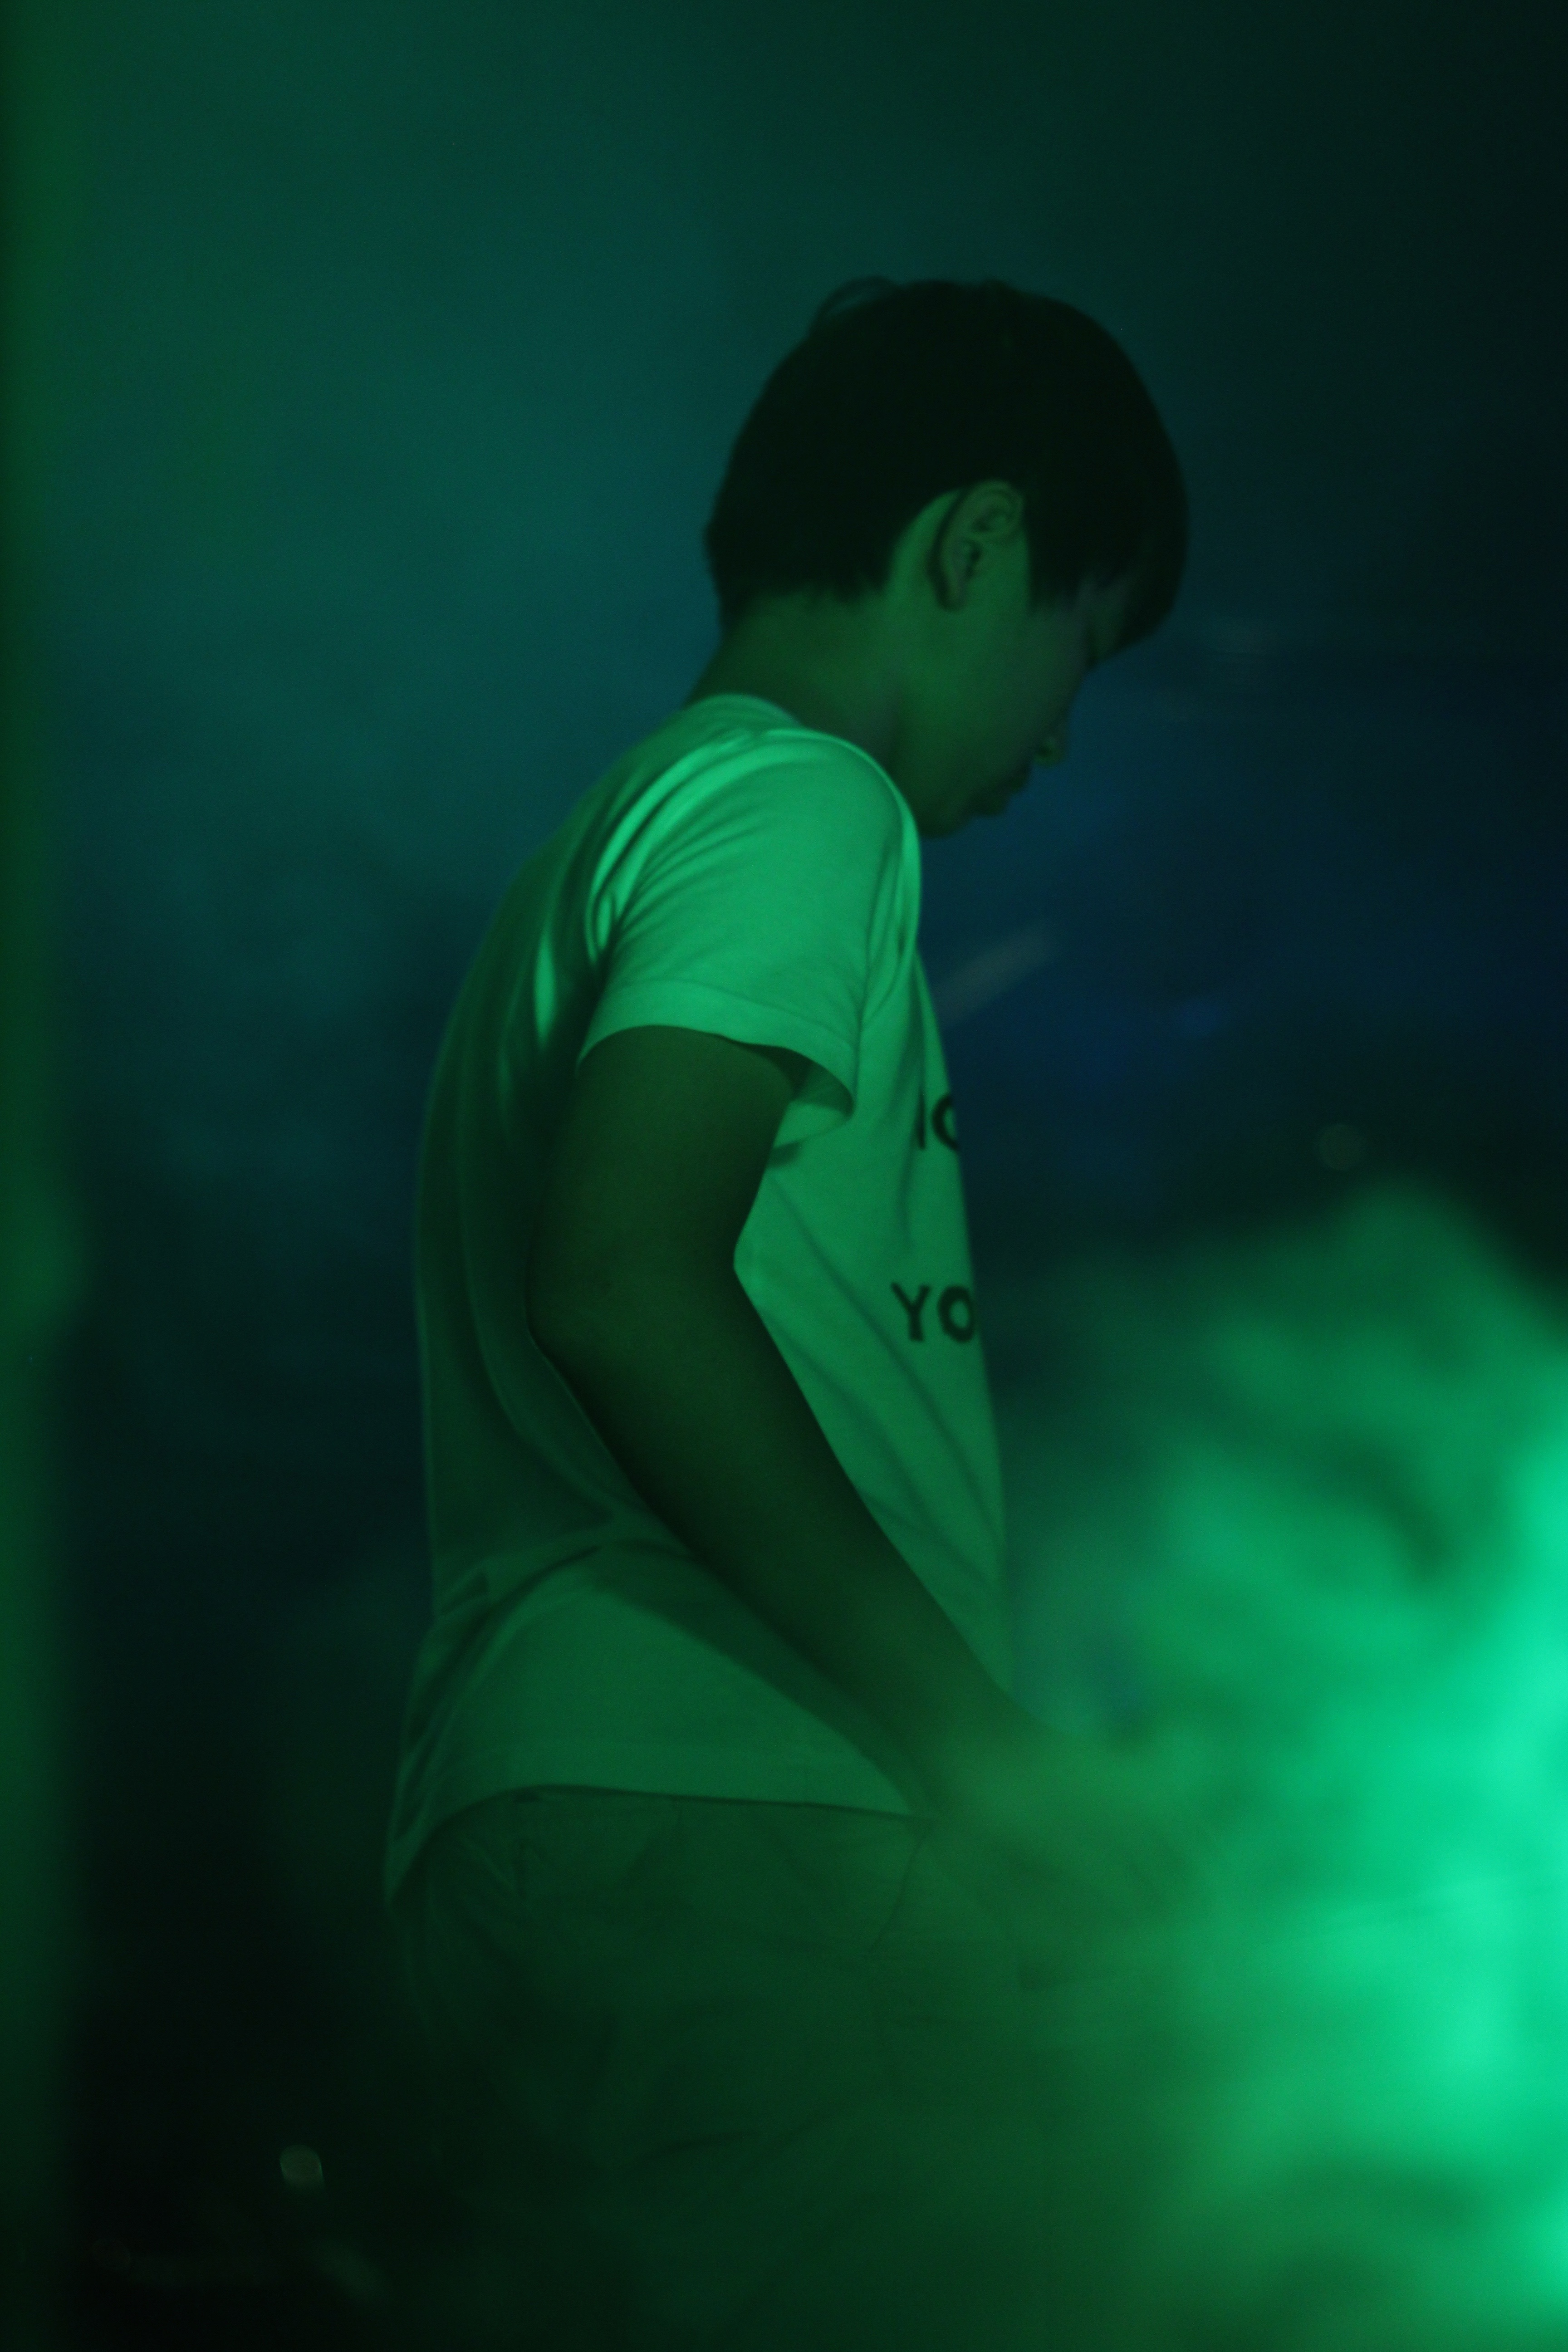
light, sunlight, underwater, green, color, darkness, blue, computer wallpaper